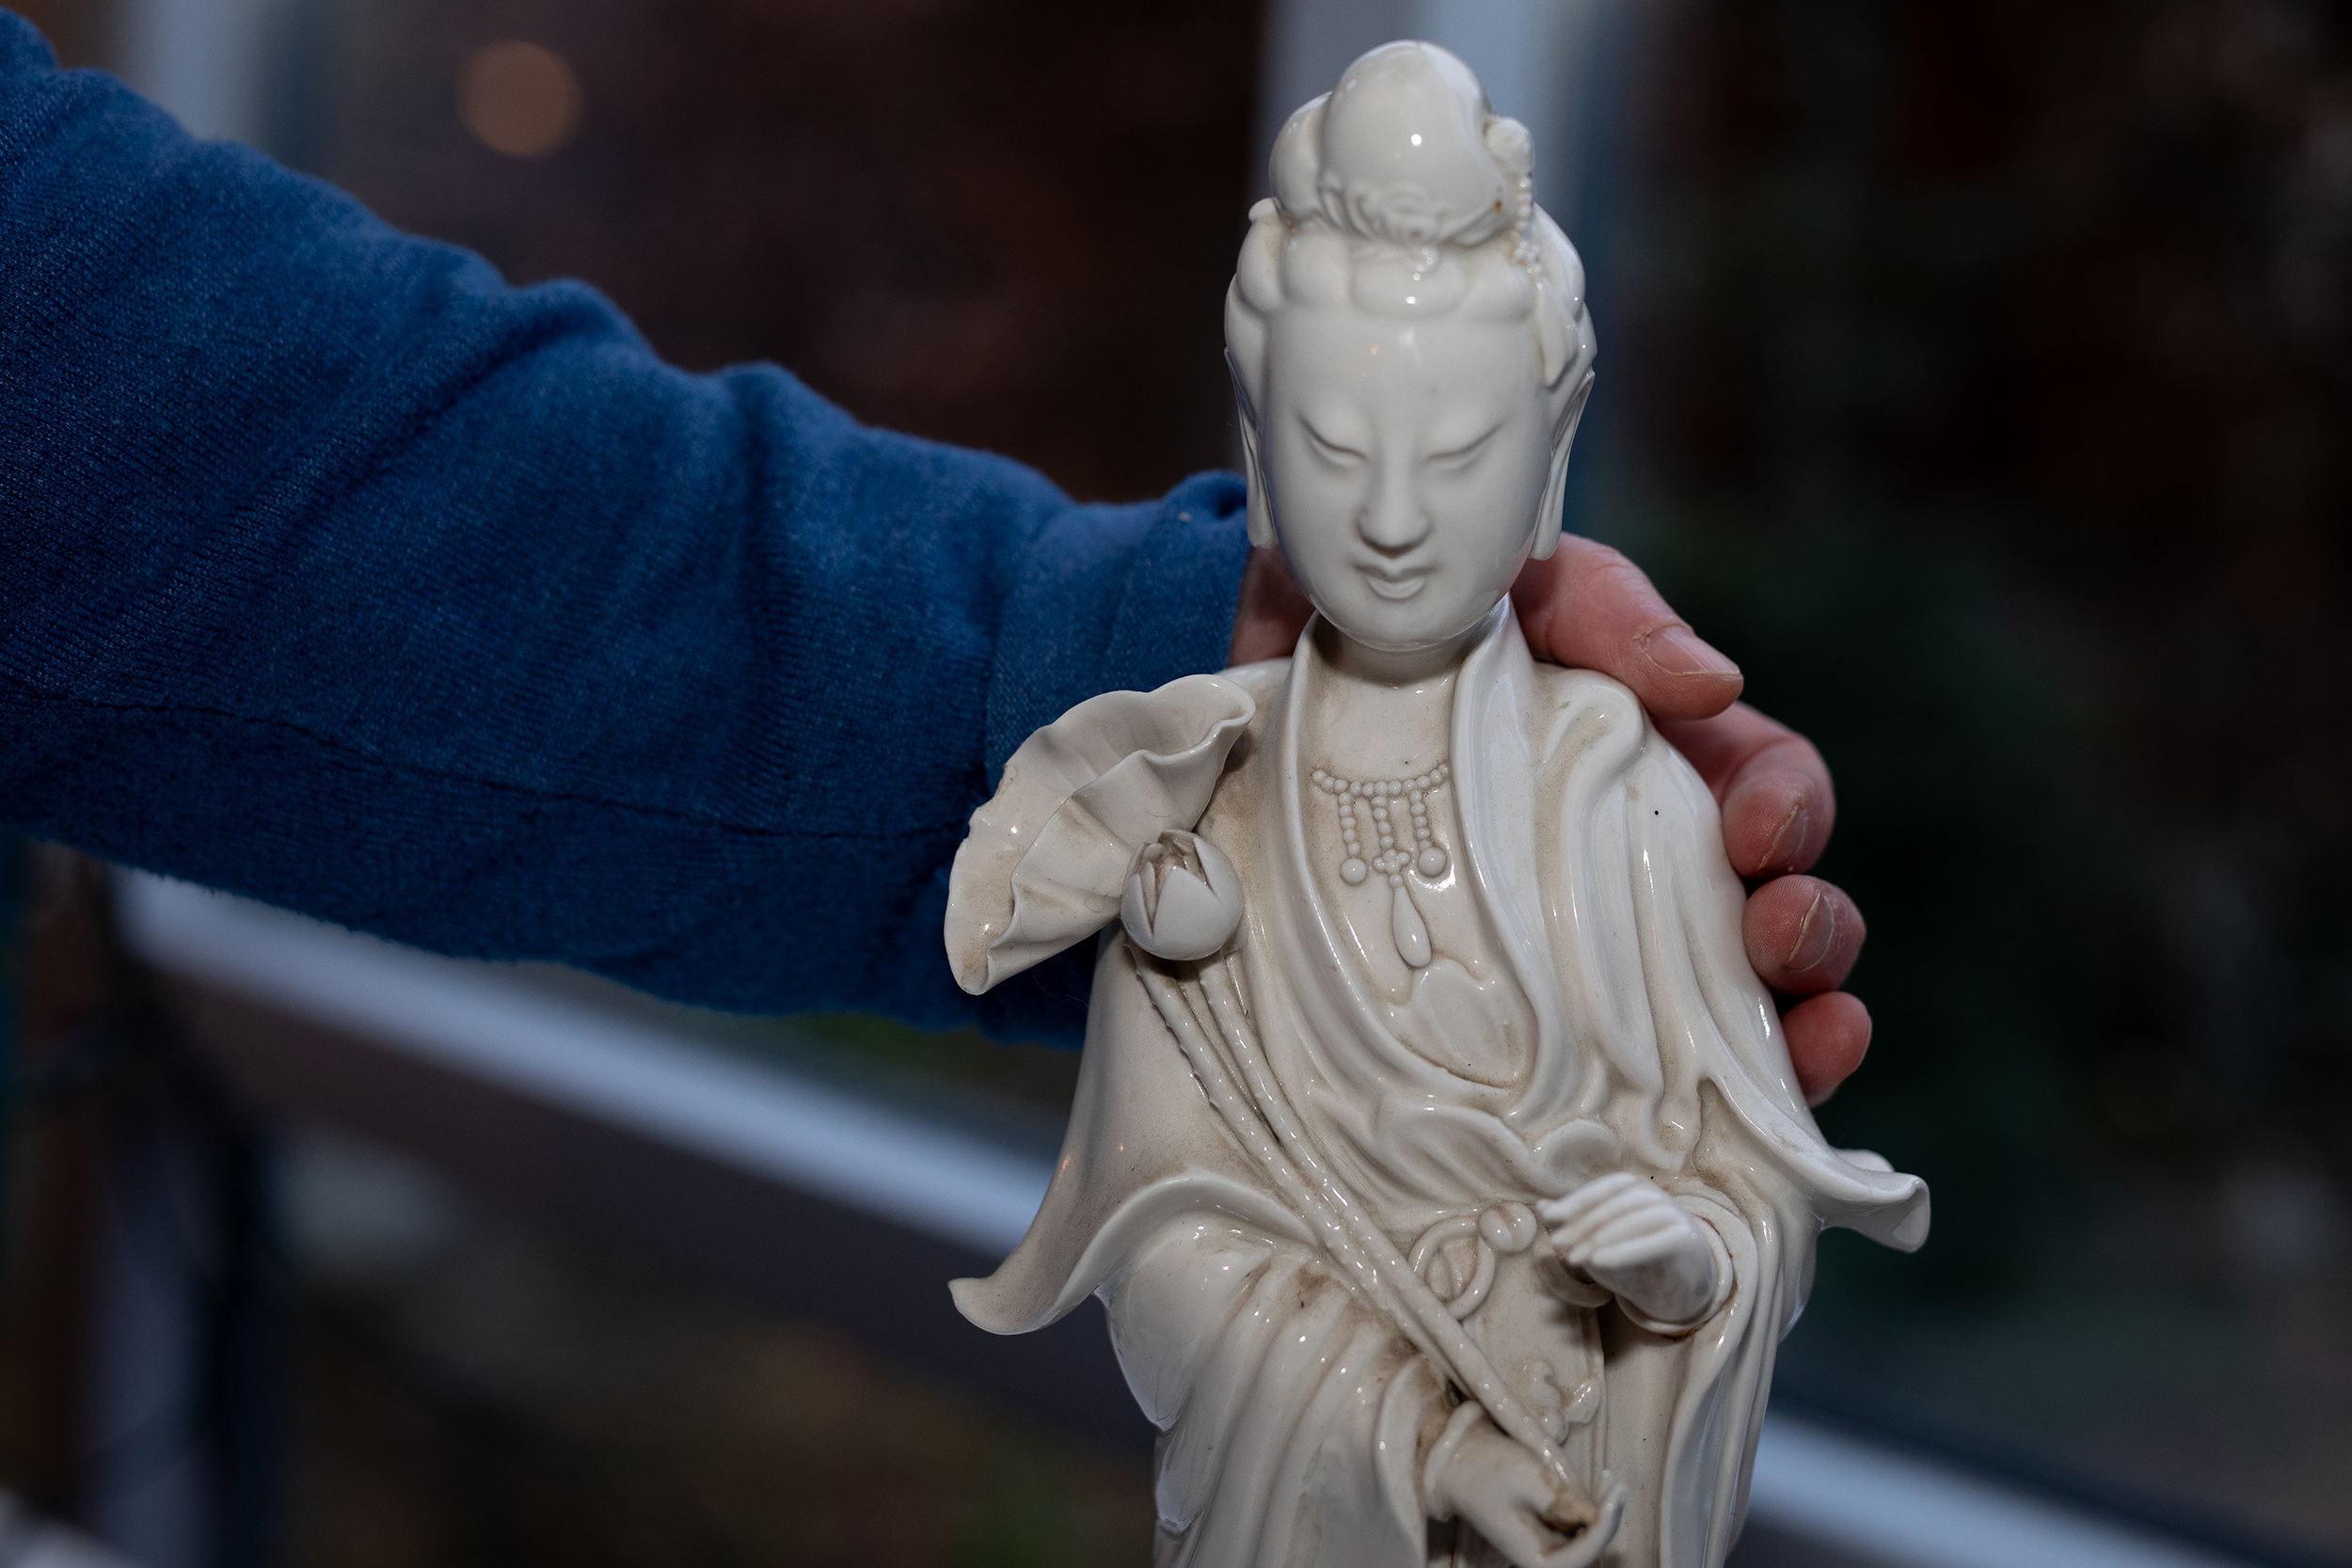
art, statue, sculpture, stone carving, figurine, carving, hand, classical sculpture, monument, fictional character